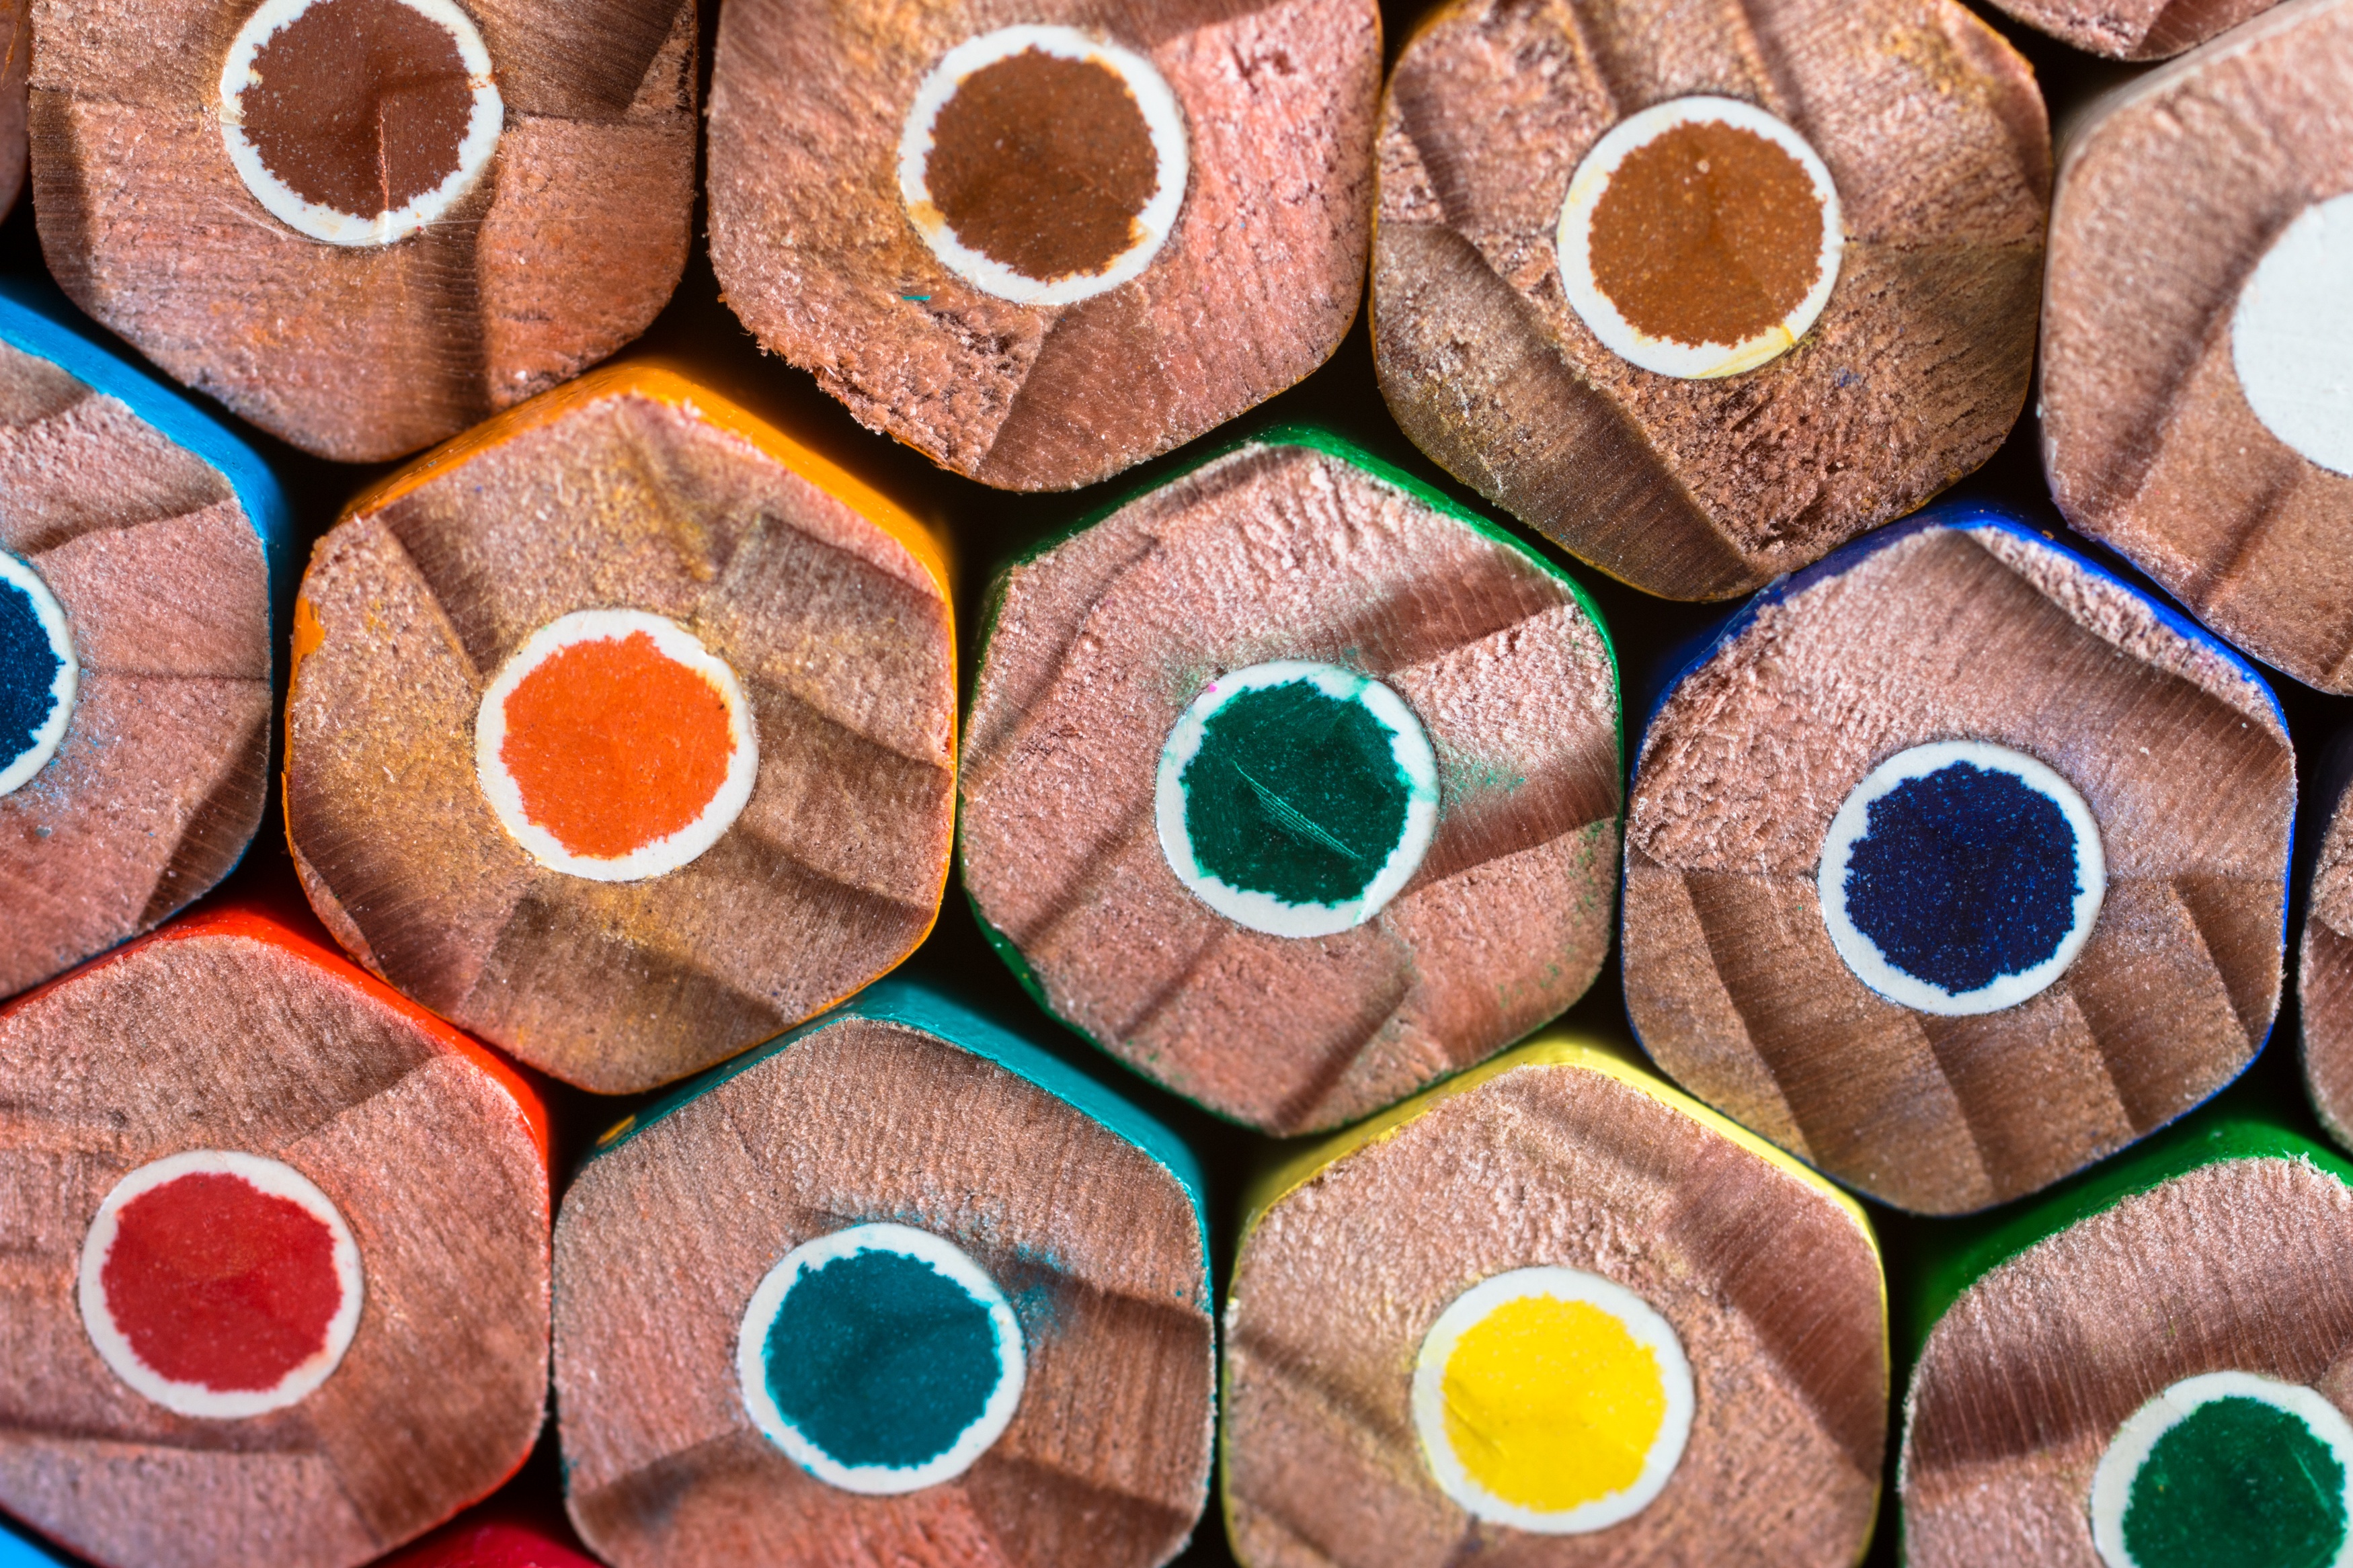
creative, wood, color, paint, material, circle, painting, art, meditation, eye, pens, organ, calming, colored pencils, flooring, imagine, antistress